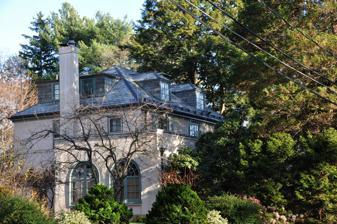
Building: Edward B. Stratton House
Country: United States of America
Year built: 1912
Historic house in Massachusetts, United States United States historic place Edward B. Stratton House U.S. National Register of Historic Places Show map of Massachusetts Show map of the United States Location 25 Kenmore St., Newton, Massachusetts Coordinates 42°19′41″N 71°12′15″W / 42.32806°N 71.20417°W / 42.32806; -71.20417 Built 1912 Architect Stratton, Edward B. Architectural style Colonial Revival , Bungalow/Craftsman MPS Newton MRA NRHP reference No. 90000050 Added to NRHP February 16, 1990 The Edward B. Stratton House is a historic house at 25 Kenmore Street in Newton, Massachusetts .  It is a two-story stucco-clad structure, with a dormered hip roof.  It has a Colonial Revival entrance with fluted pilasters supporting a decorated entablature and broken-gabled pediment.  To either side of the entrance, single-story wings project forward, creating an entrance court; the windows of the wings have arched windows.  The house was designed by noted regional architect Edward B. Stratton and built in 1912 as his family residence.  The building features an eclectic mix of Colonial Revival and Craftsman styling. The house was listed on the National Register of Historic Places in 1990. See also National Register of Historic Places listings in Newton, Massachusetts References